Wenxin Yinghua metro station

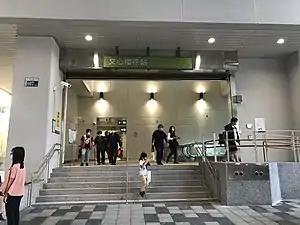

Wenxin Yinghua is a metro station on the Green Line operated by Taichung Metro in Xitun District, Taichung, Taiwan.